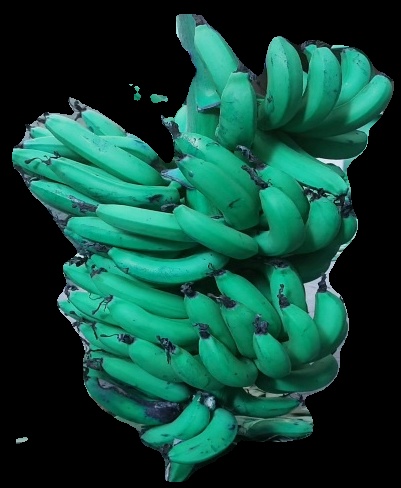
Variety: pachbale
Grade: grade3